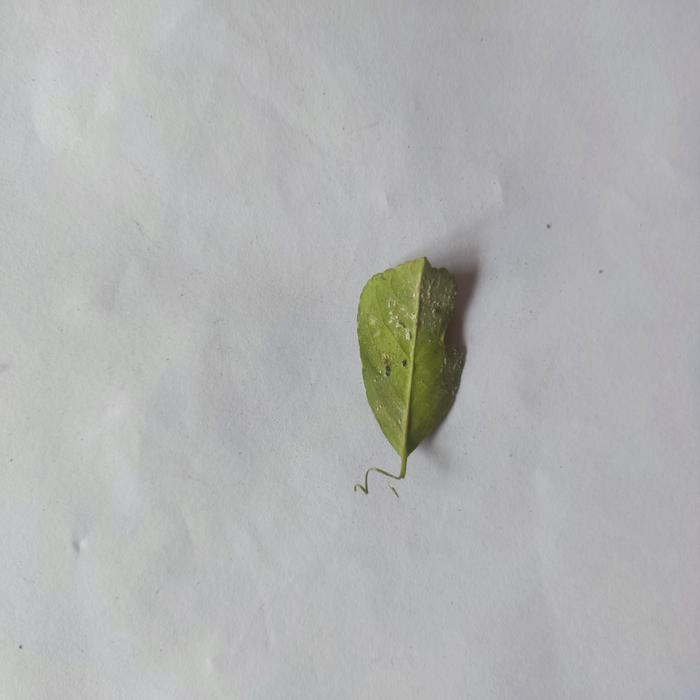
Crop: Lemon
Leaf condition: Sooty_Mold